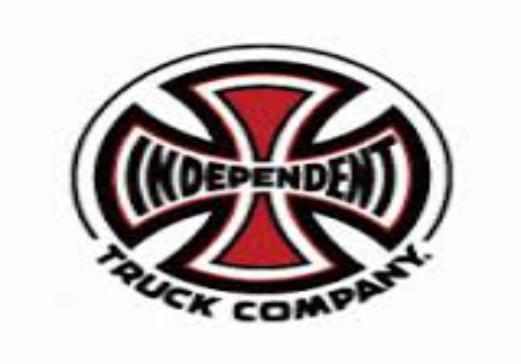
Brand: Independent Truck
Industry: Clothes